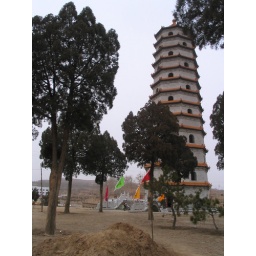
This 13 floor tower was built in year 2005.